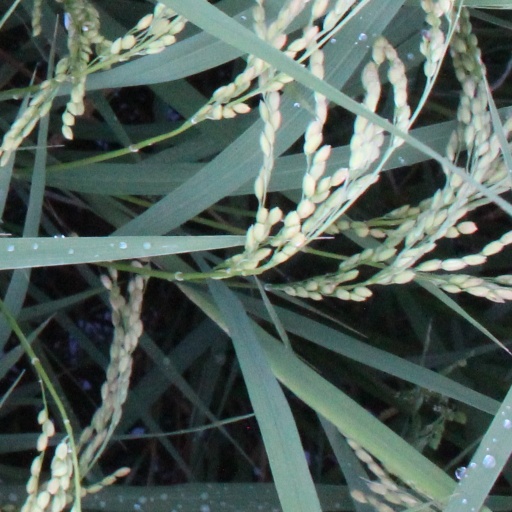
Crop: rice